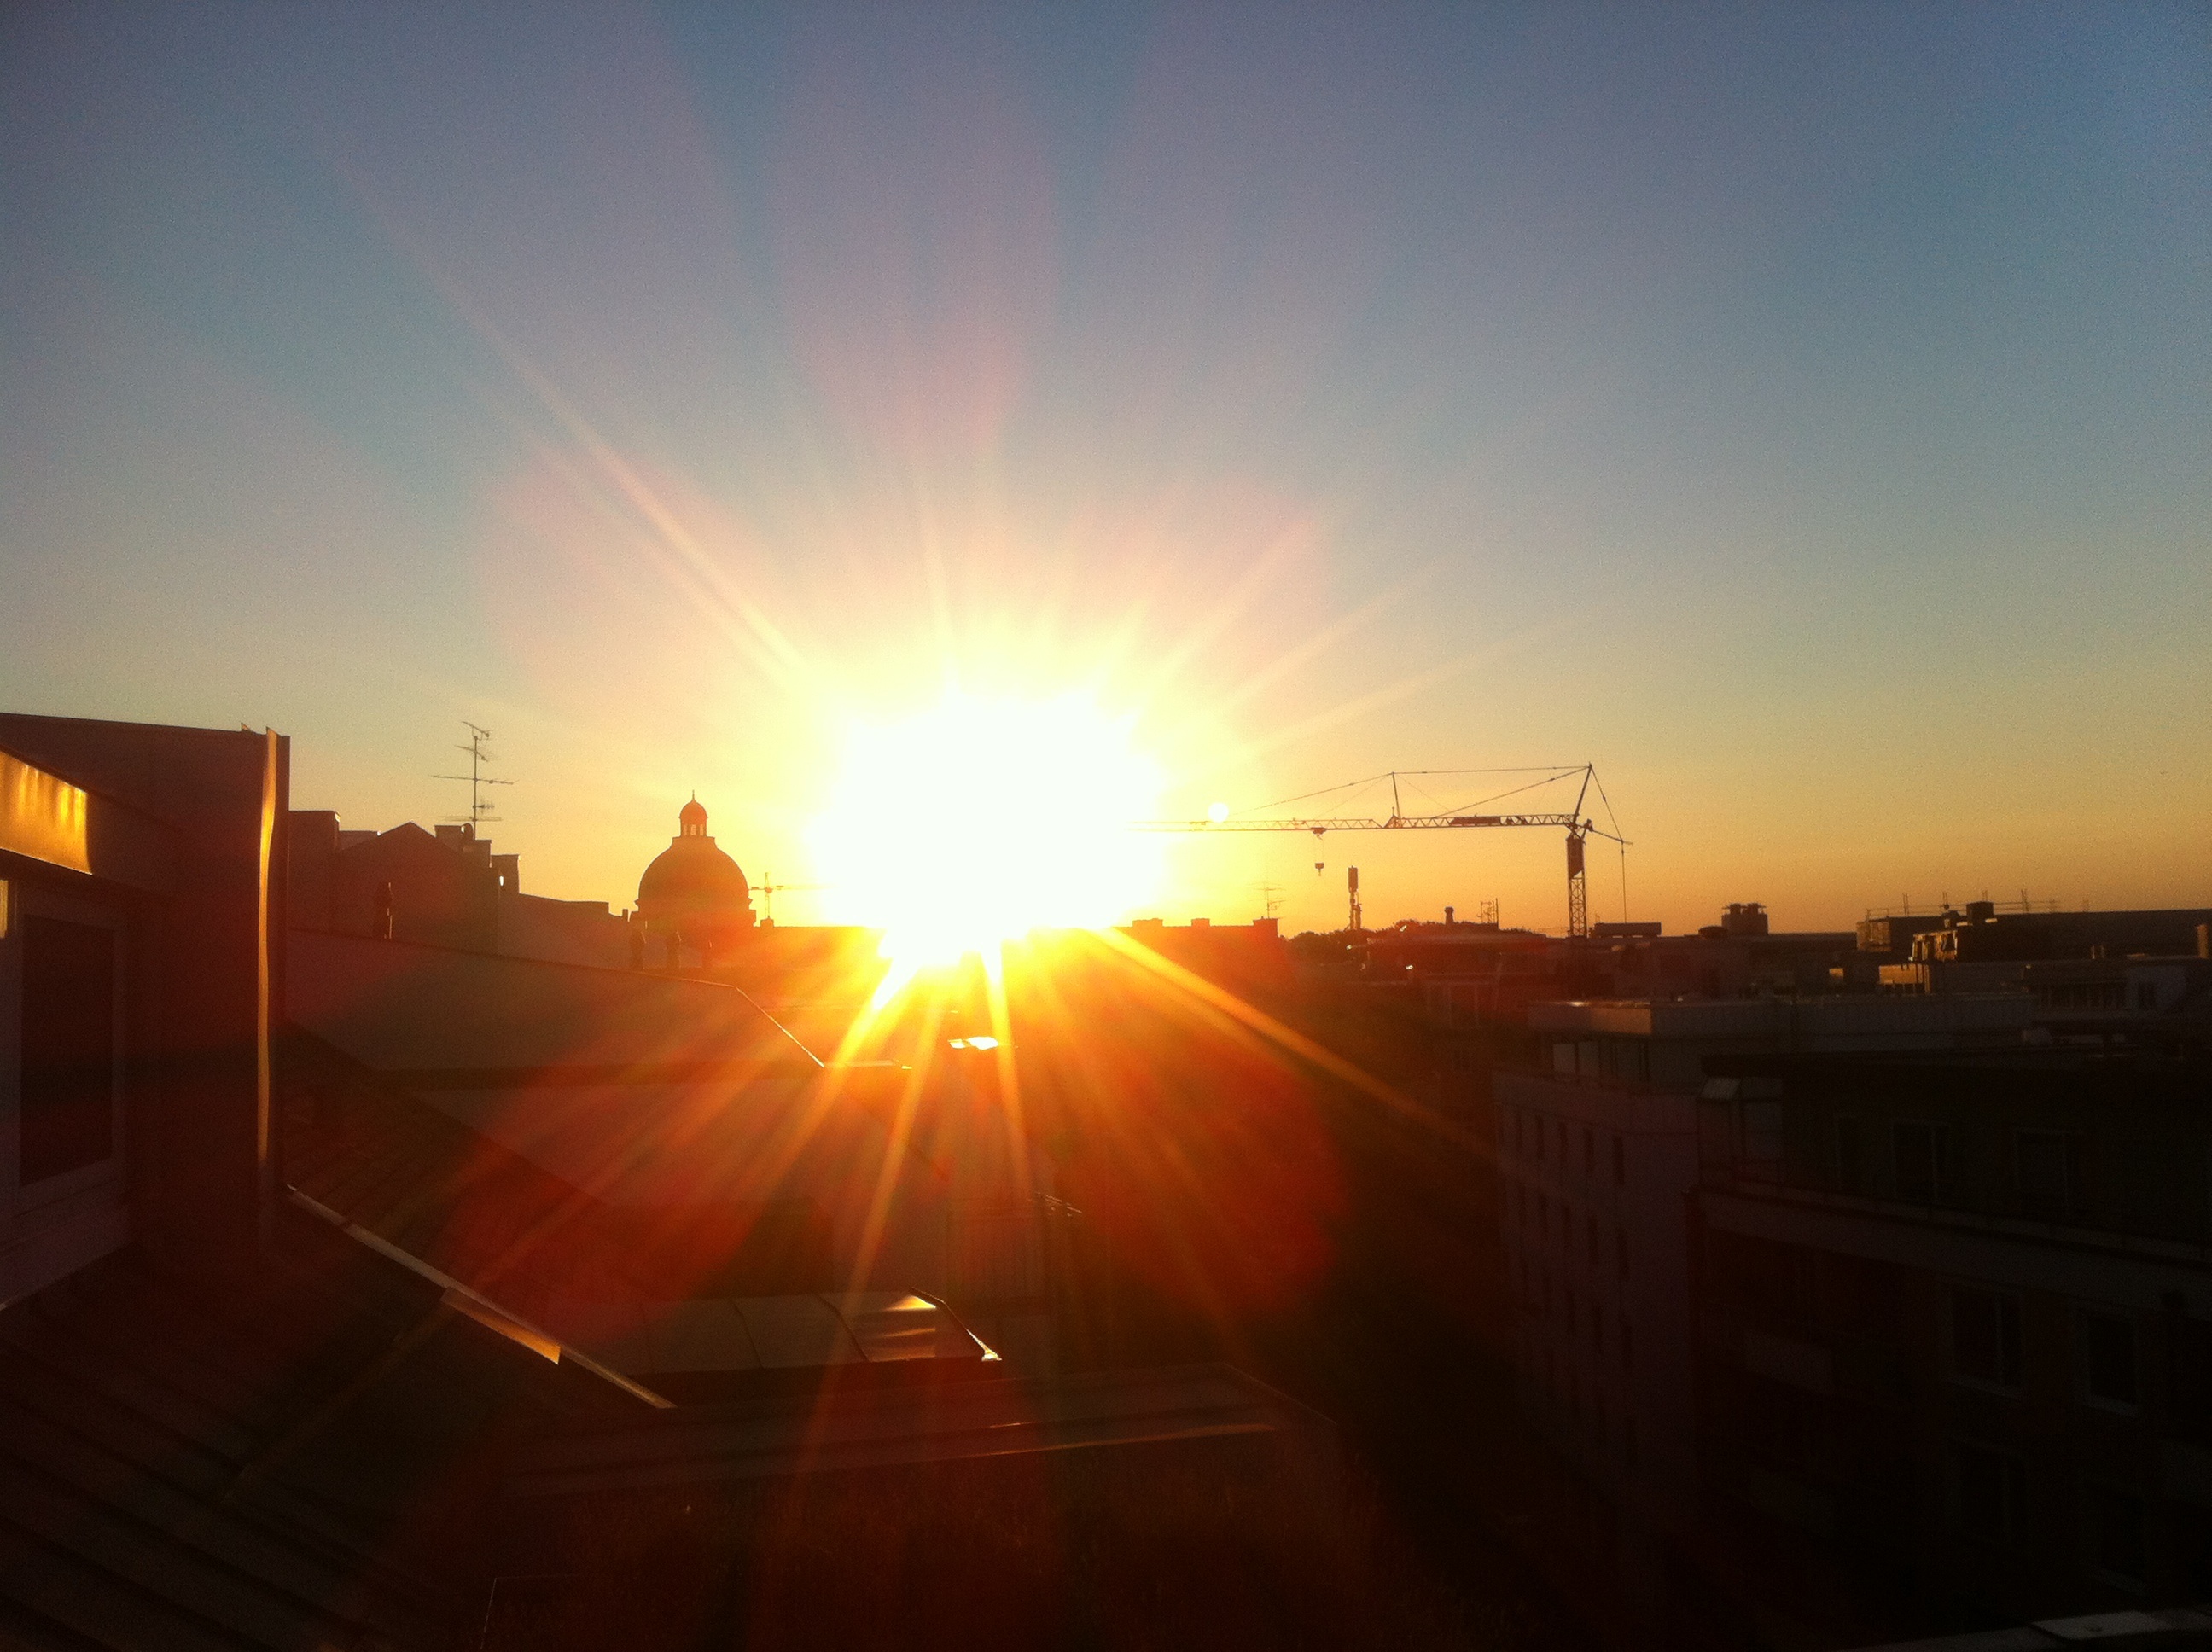
horizon, light, sky, sun, sunrise, sunset, sunlight, morning, dawn, dusk, evening, afterglow, astronomical object